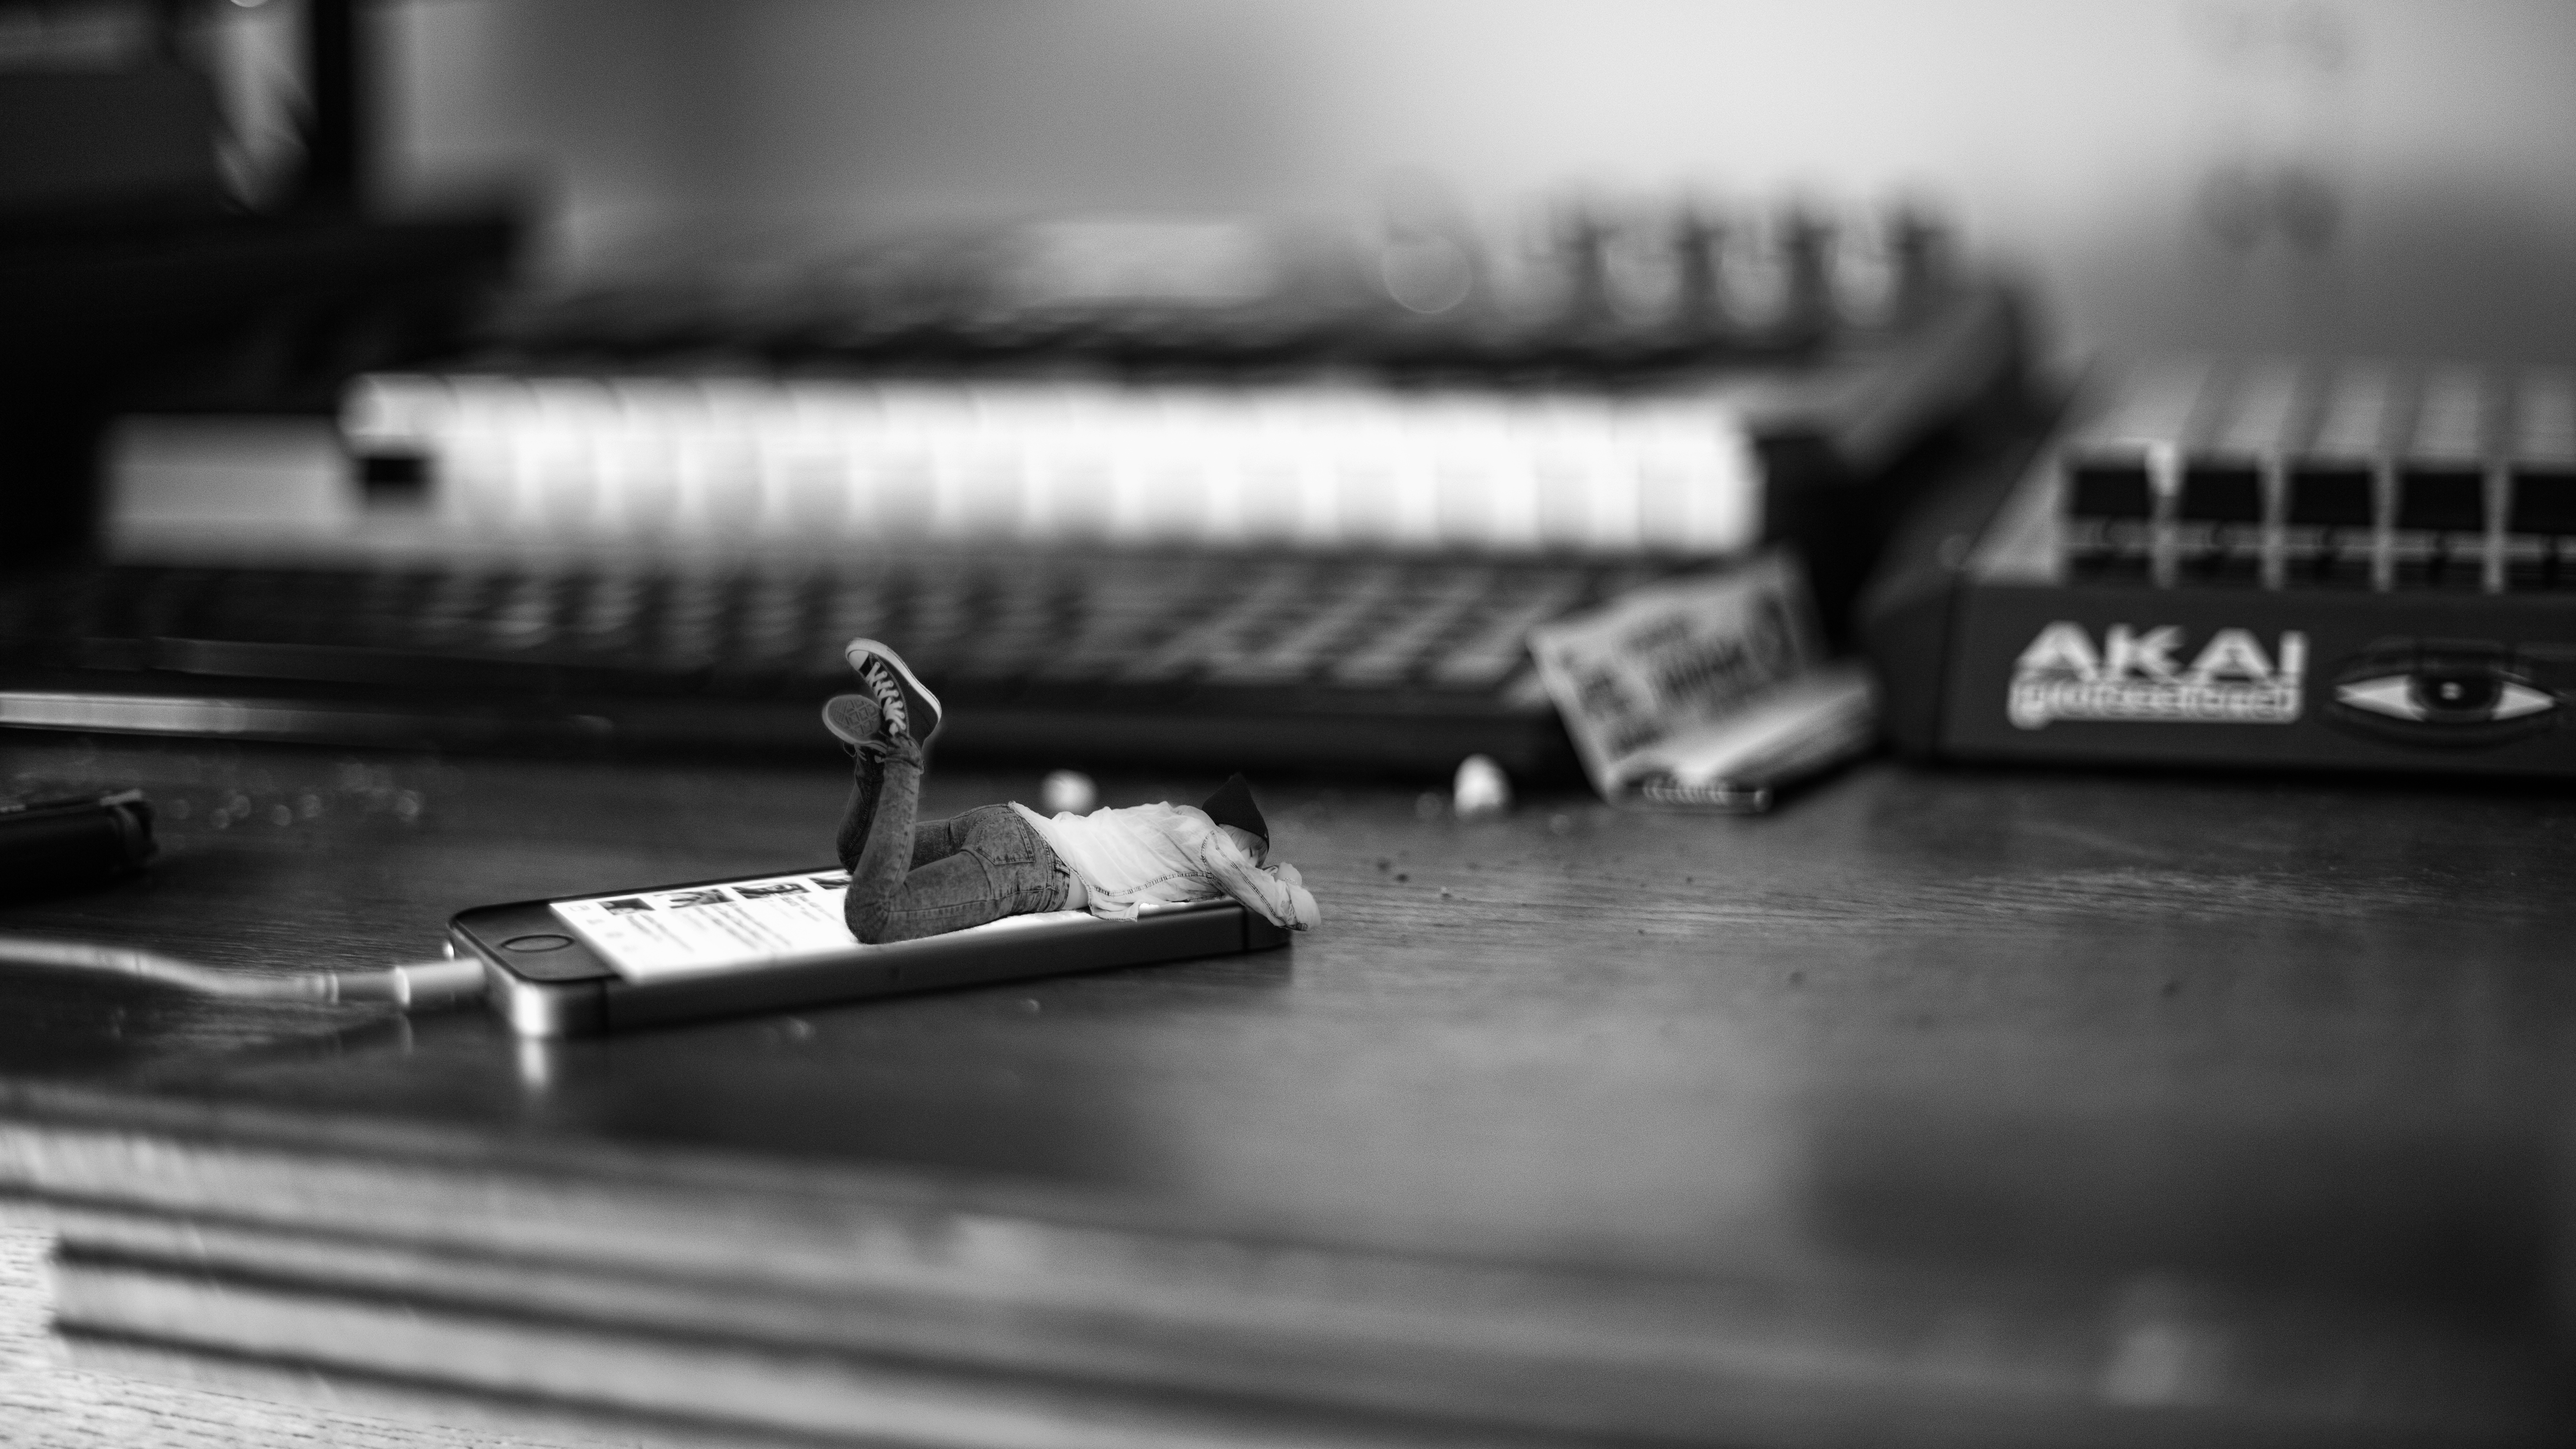
iphone, smartphone, creative, black and white, white, photography, typewriter, dark, web, internet, canon, black, monochrome, world, free, creativecommons, 50mm, deep, cc, photograph, sound, photoshop, commons, royaltyfree, mini, wendelin, jacober, zombies, fuck, 6d, wjacober, wordpress, revolution, deepweb, darkweb, cc40, photogrpahy, blogger, composing, idiotnation, gratis, nation, technik, handy, sick, thor, zombi, idiot, generation, natel, browser, blogs, virtual, freeweb, generationx, sucht, freeinternet, miniworld, handysucht, stasi30, deepinternet, berwachungsstaat30, internetdead, monochrome photography, personal computer hardware, office equipment